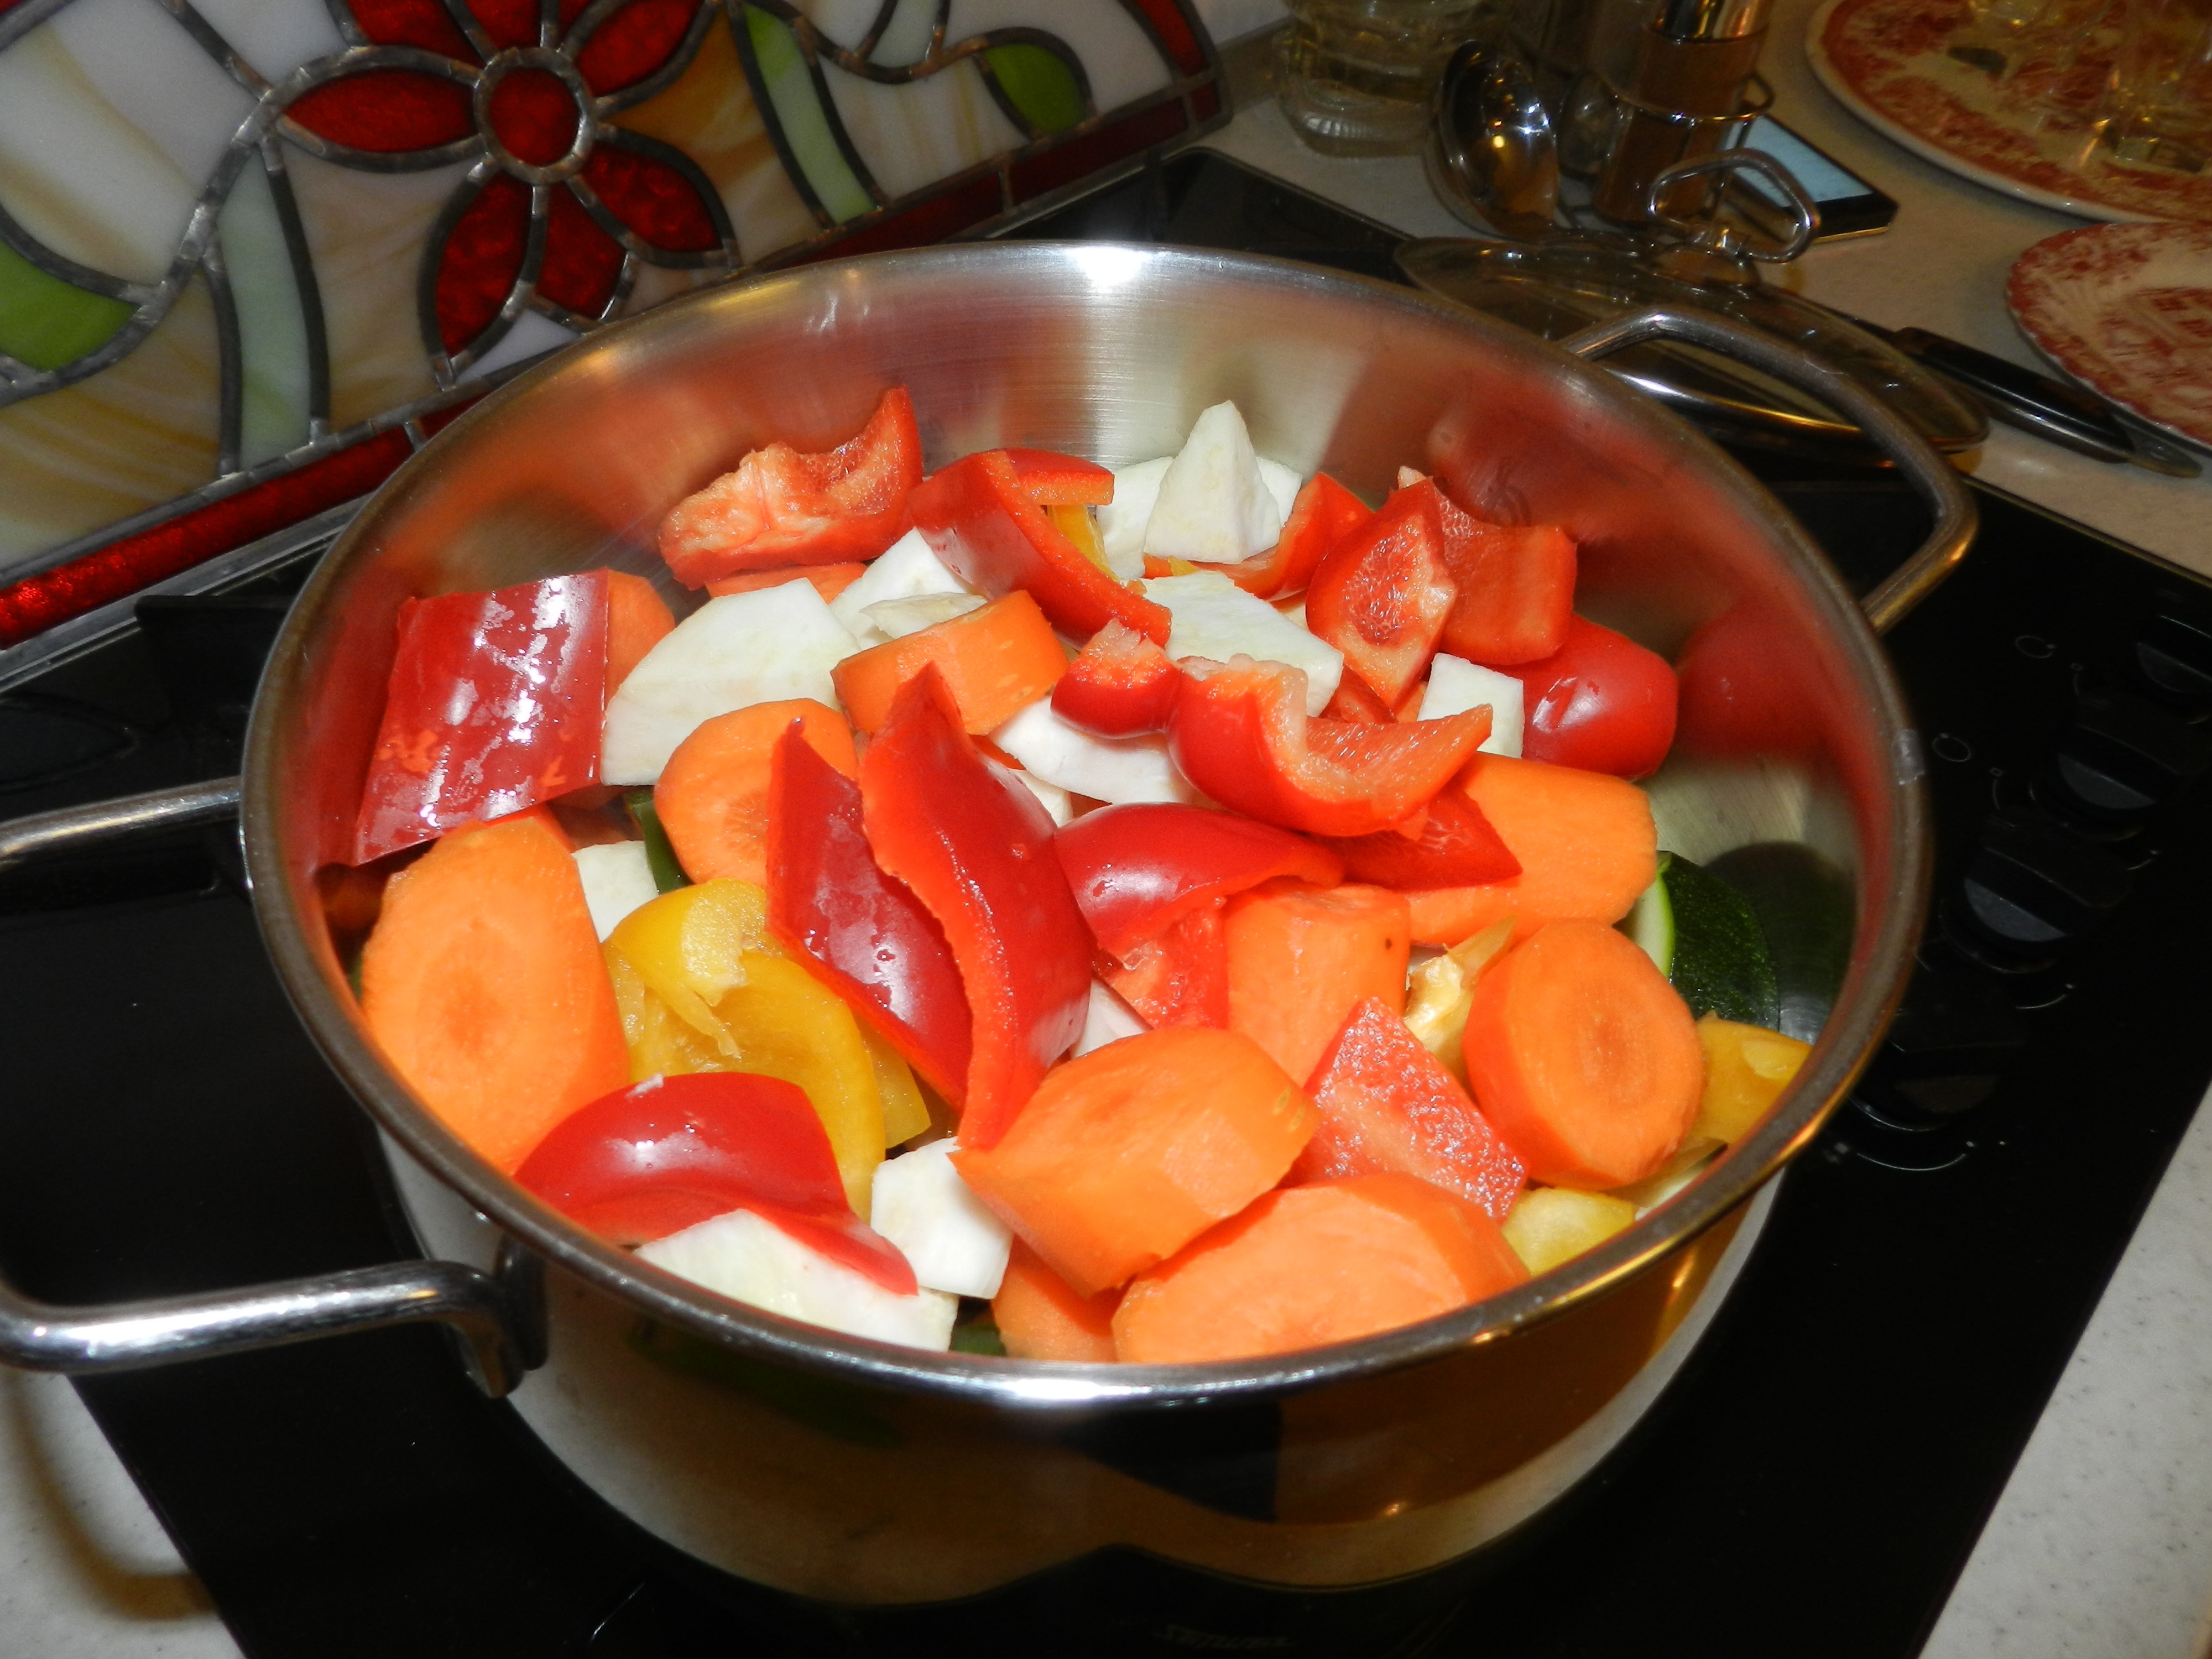
dish, meal, food, produce, vegetable, cuisine, health, tomato, motivation, nutrition, vegetables, cleaning, fit, fiber, diet, vitamins, a healthy diet, flowering plant, slimming, soups, land plant